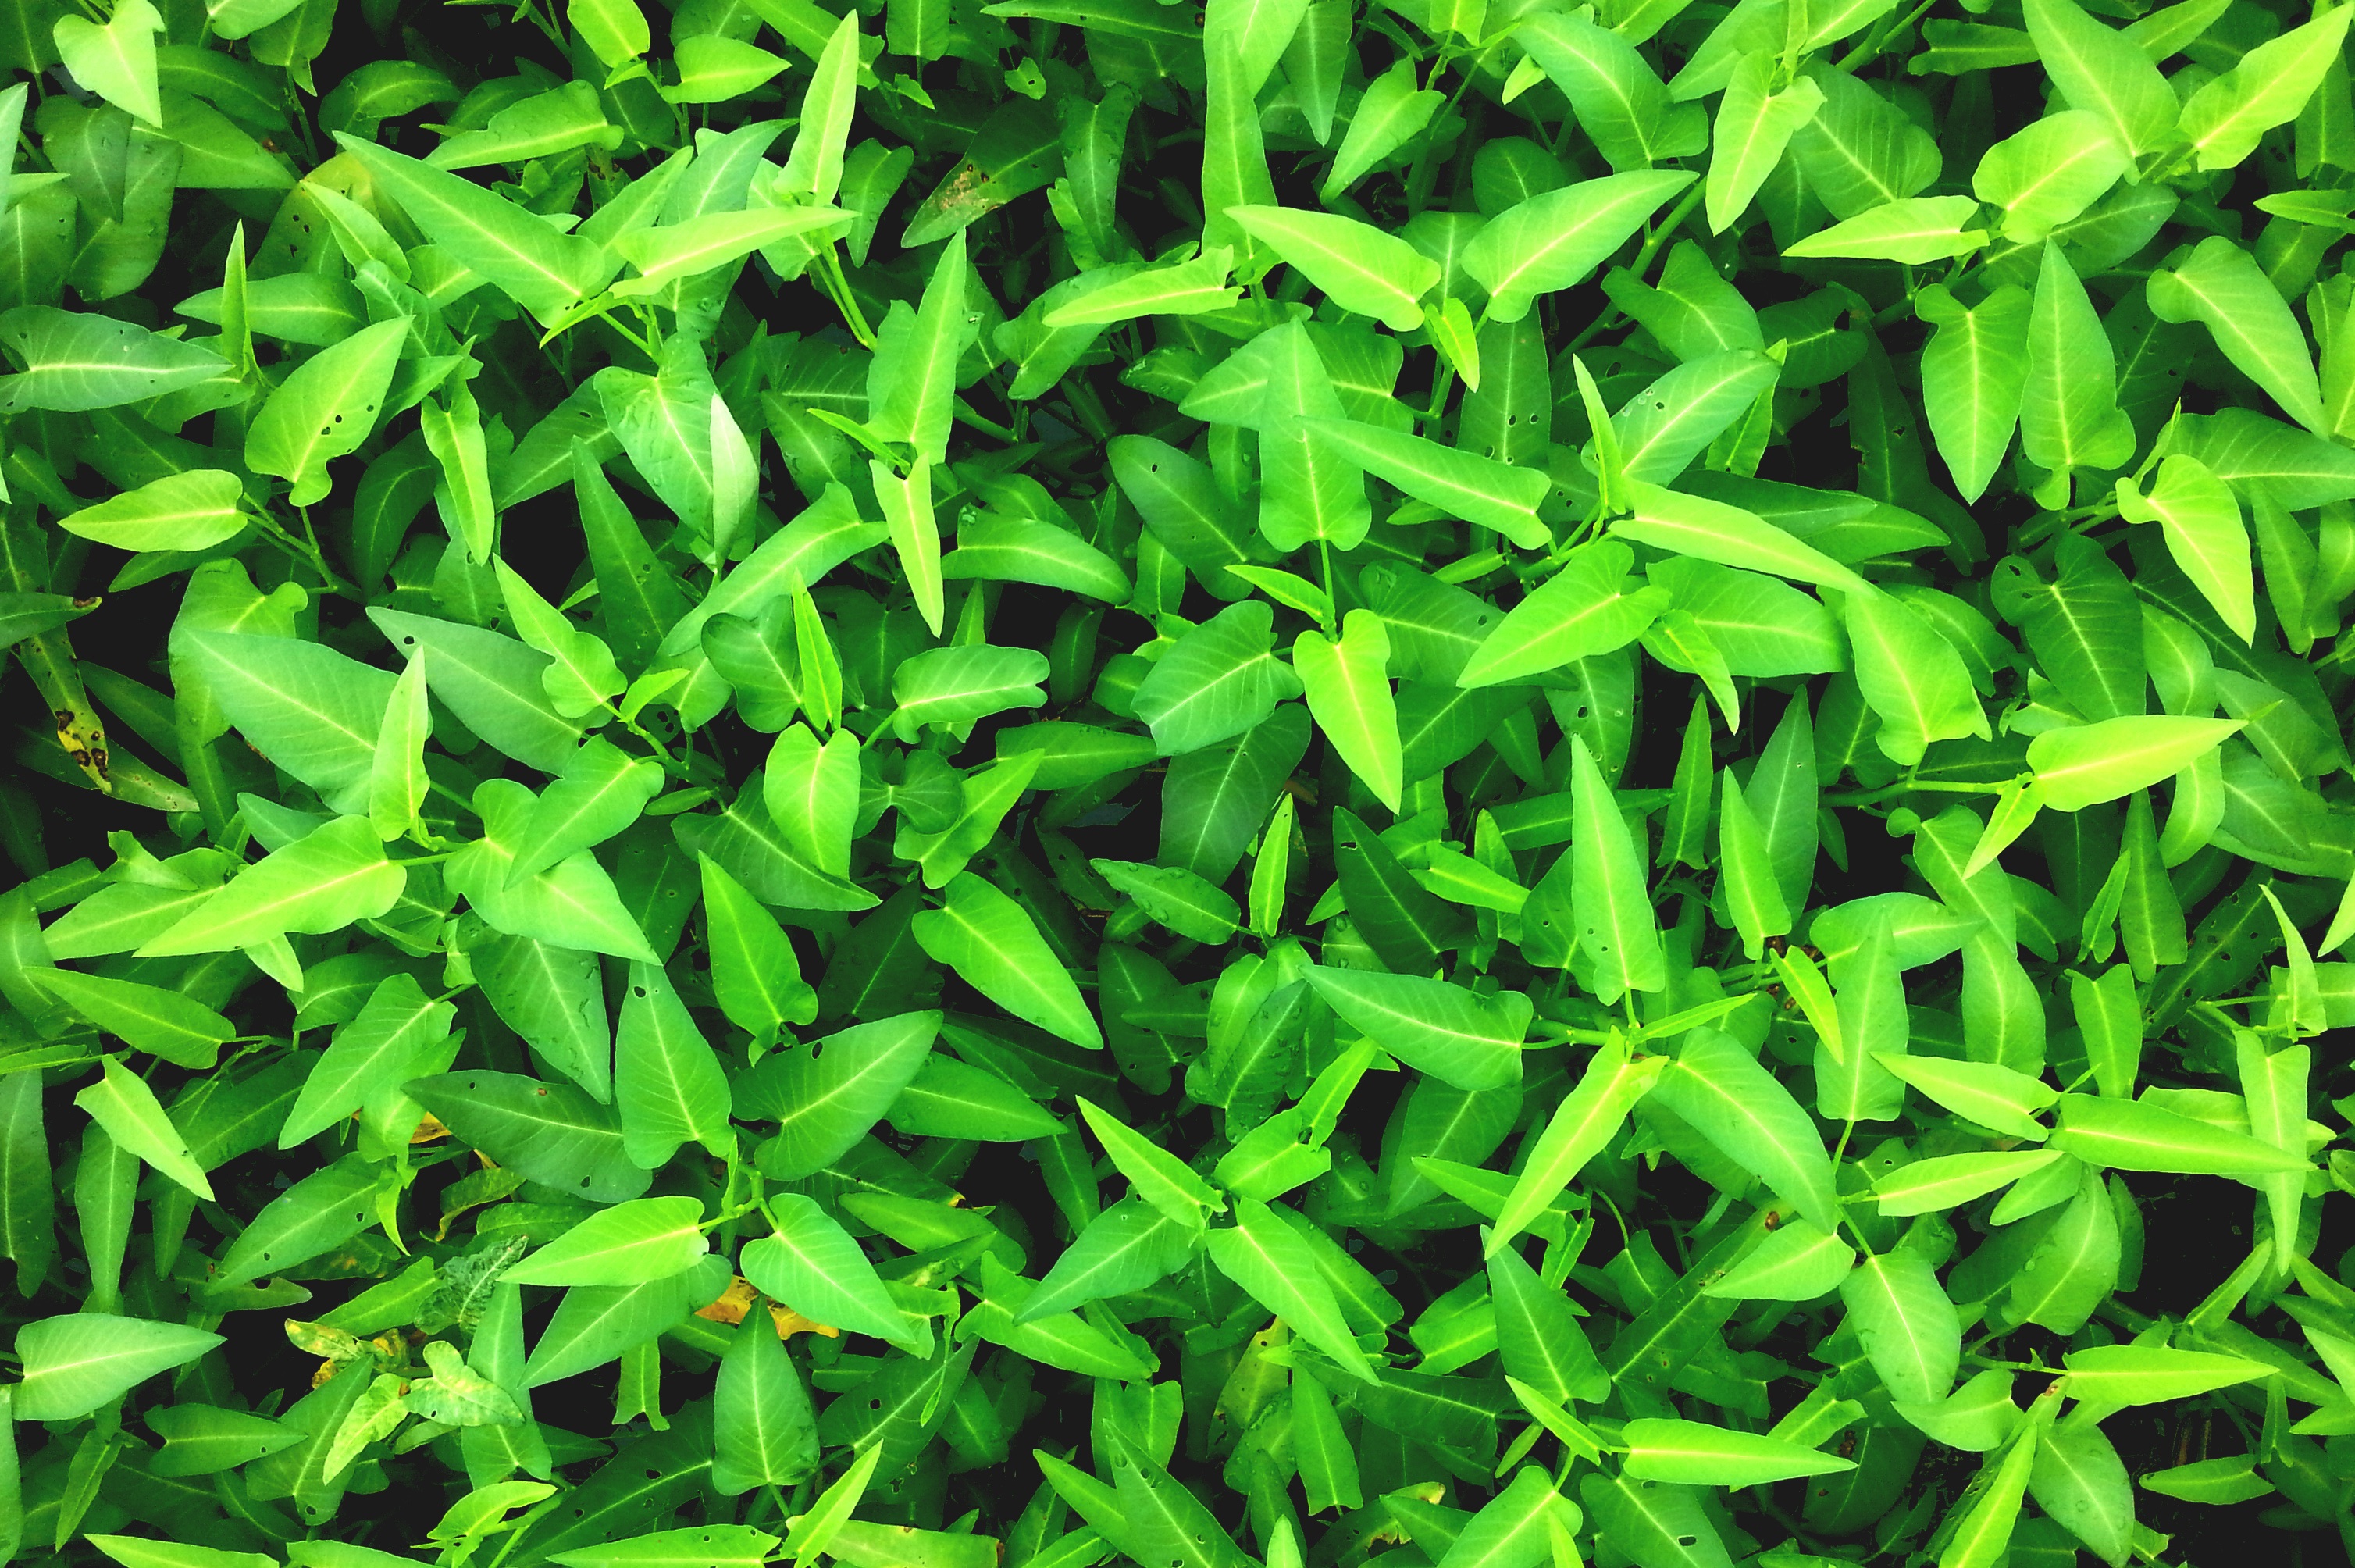
grass, plant, lawn, leaf, flower, food, green, herb, produce, shrub, flowering plant, grass family, land plant